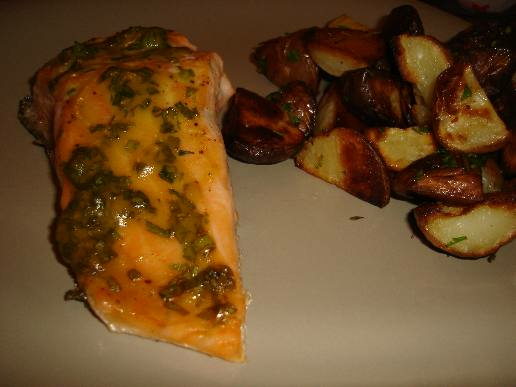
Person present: No